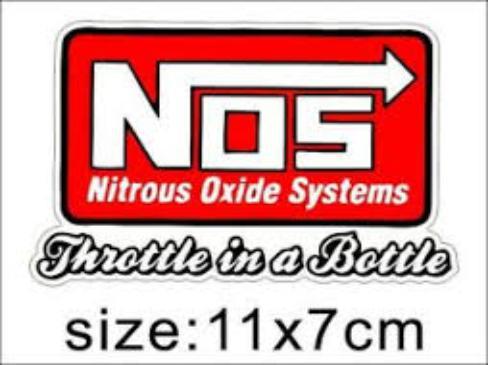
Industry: Others